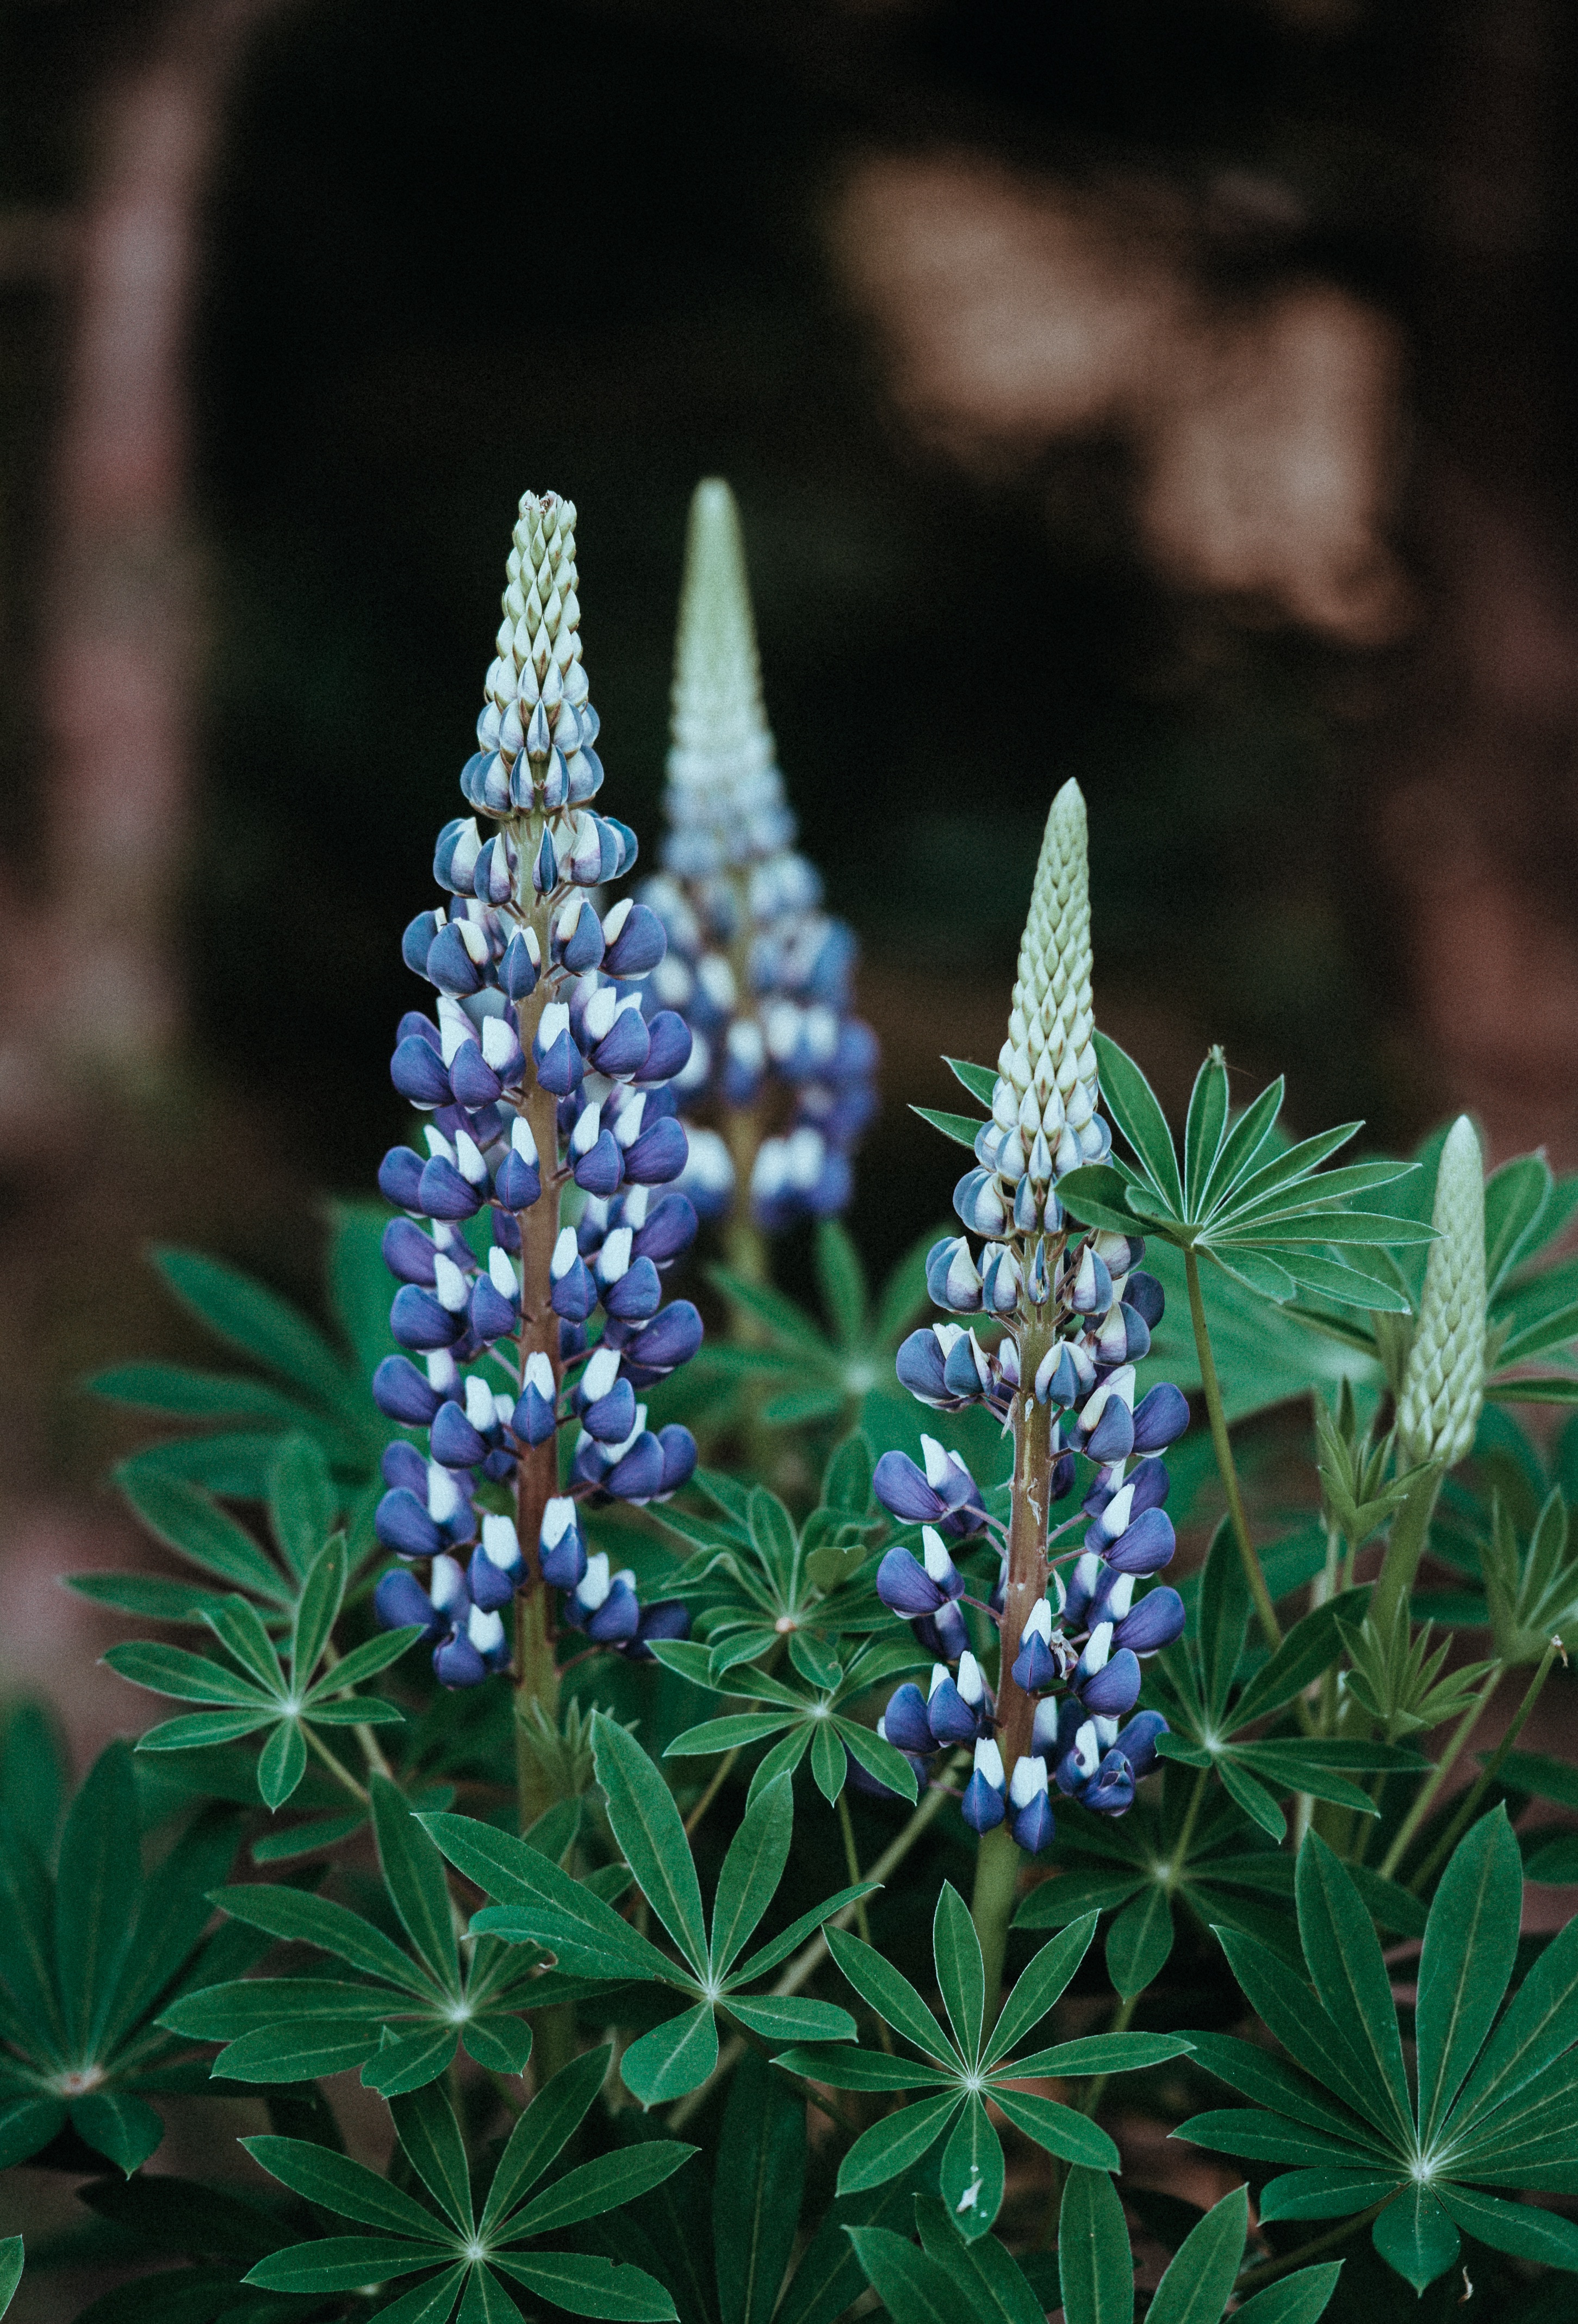
nature, plant, leaf, flower, botany, flora, wildflower, lupin, macro photography, flowering plant, land plant